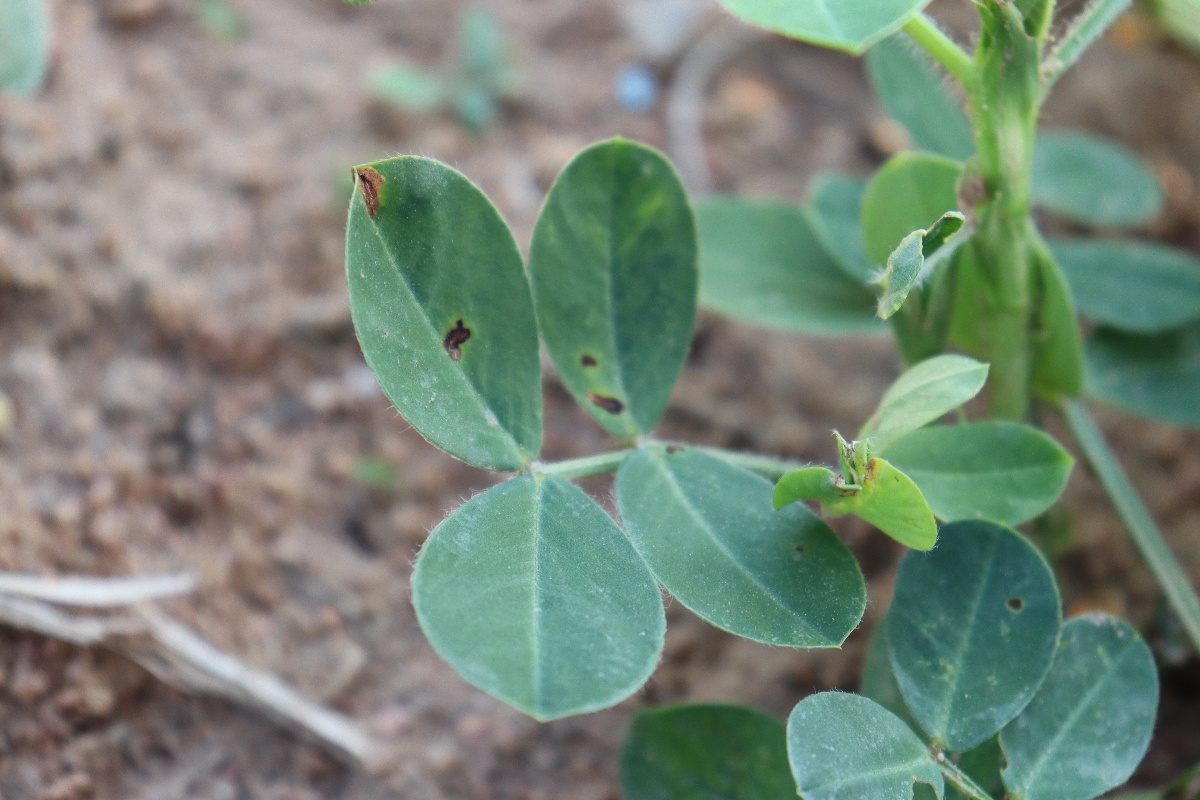
Label: early_leaf_spot